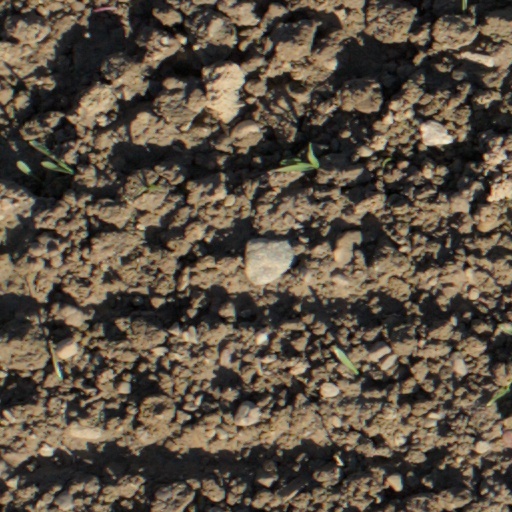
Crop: wheat